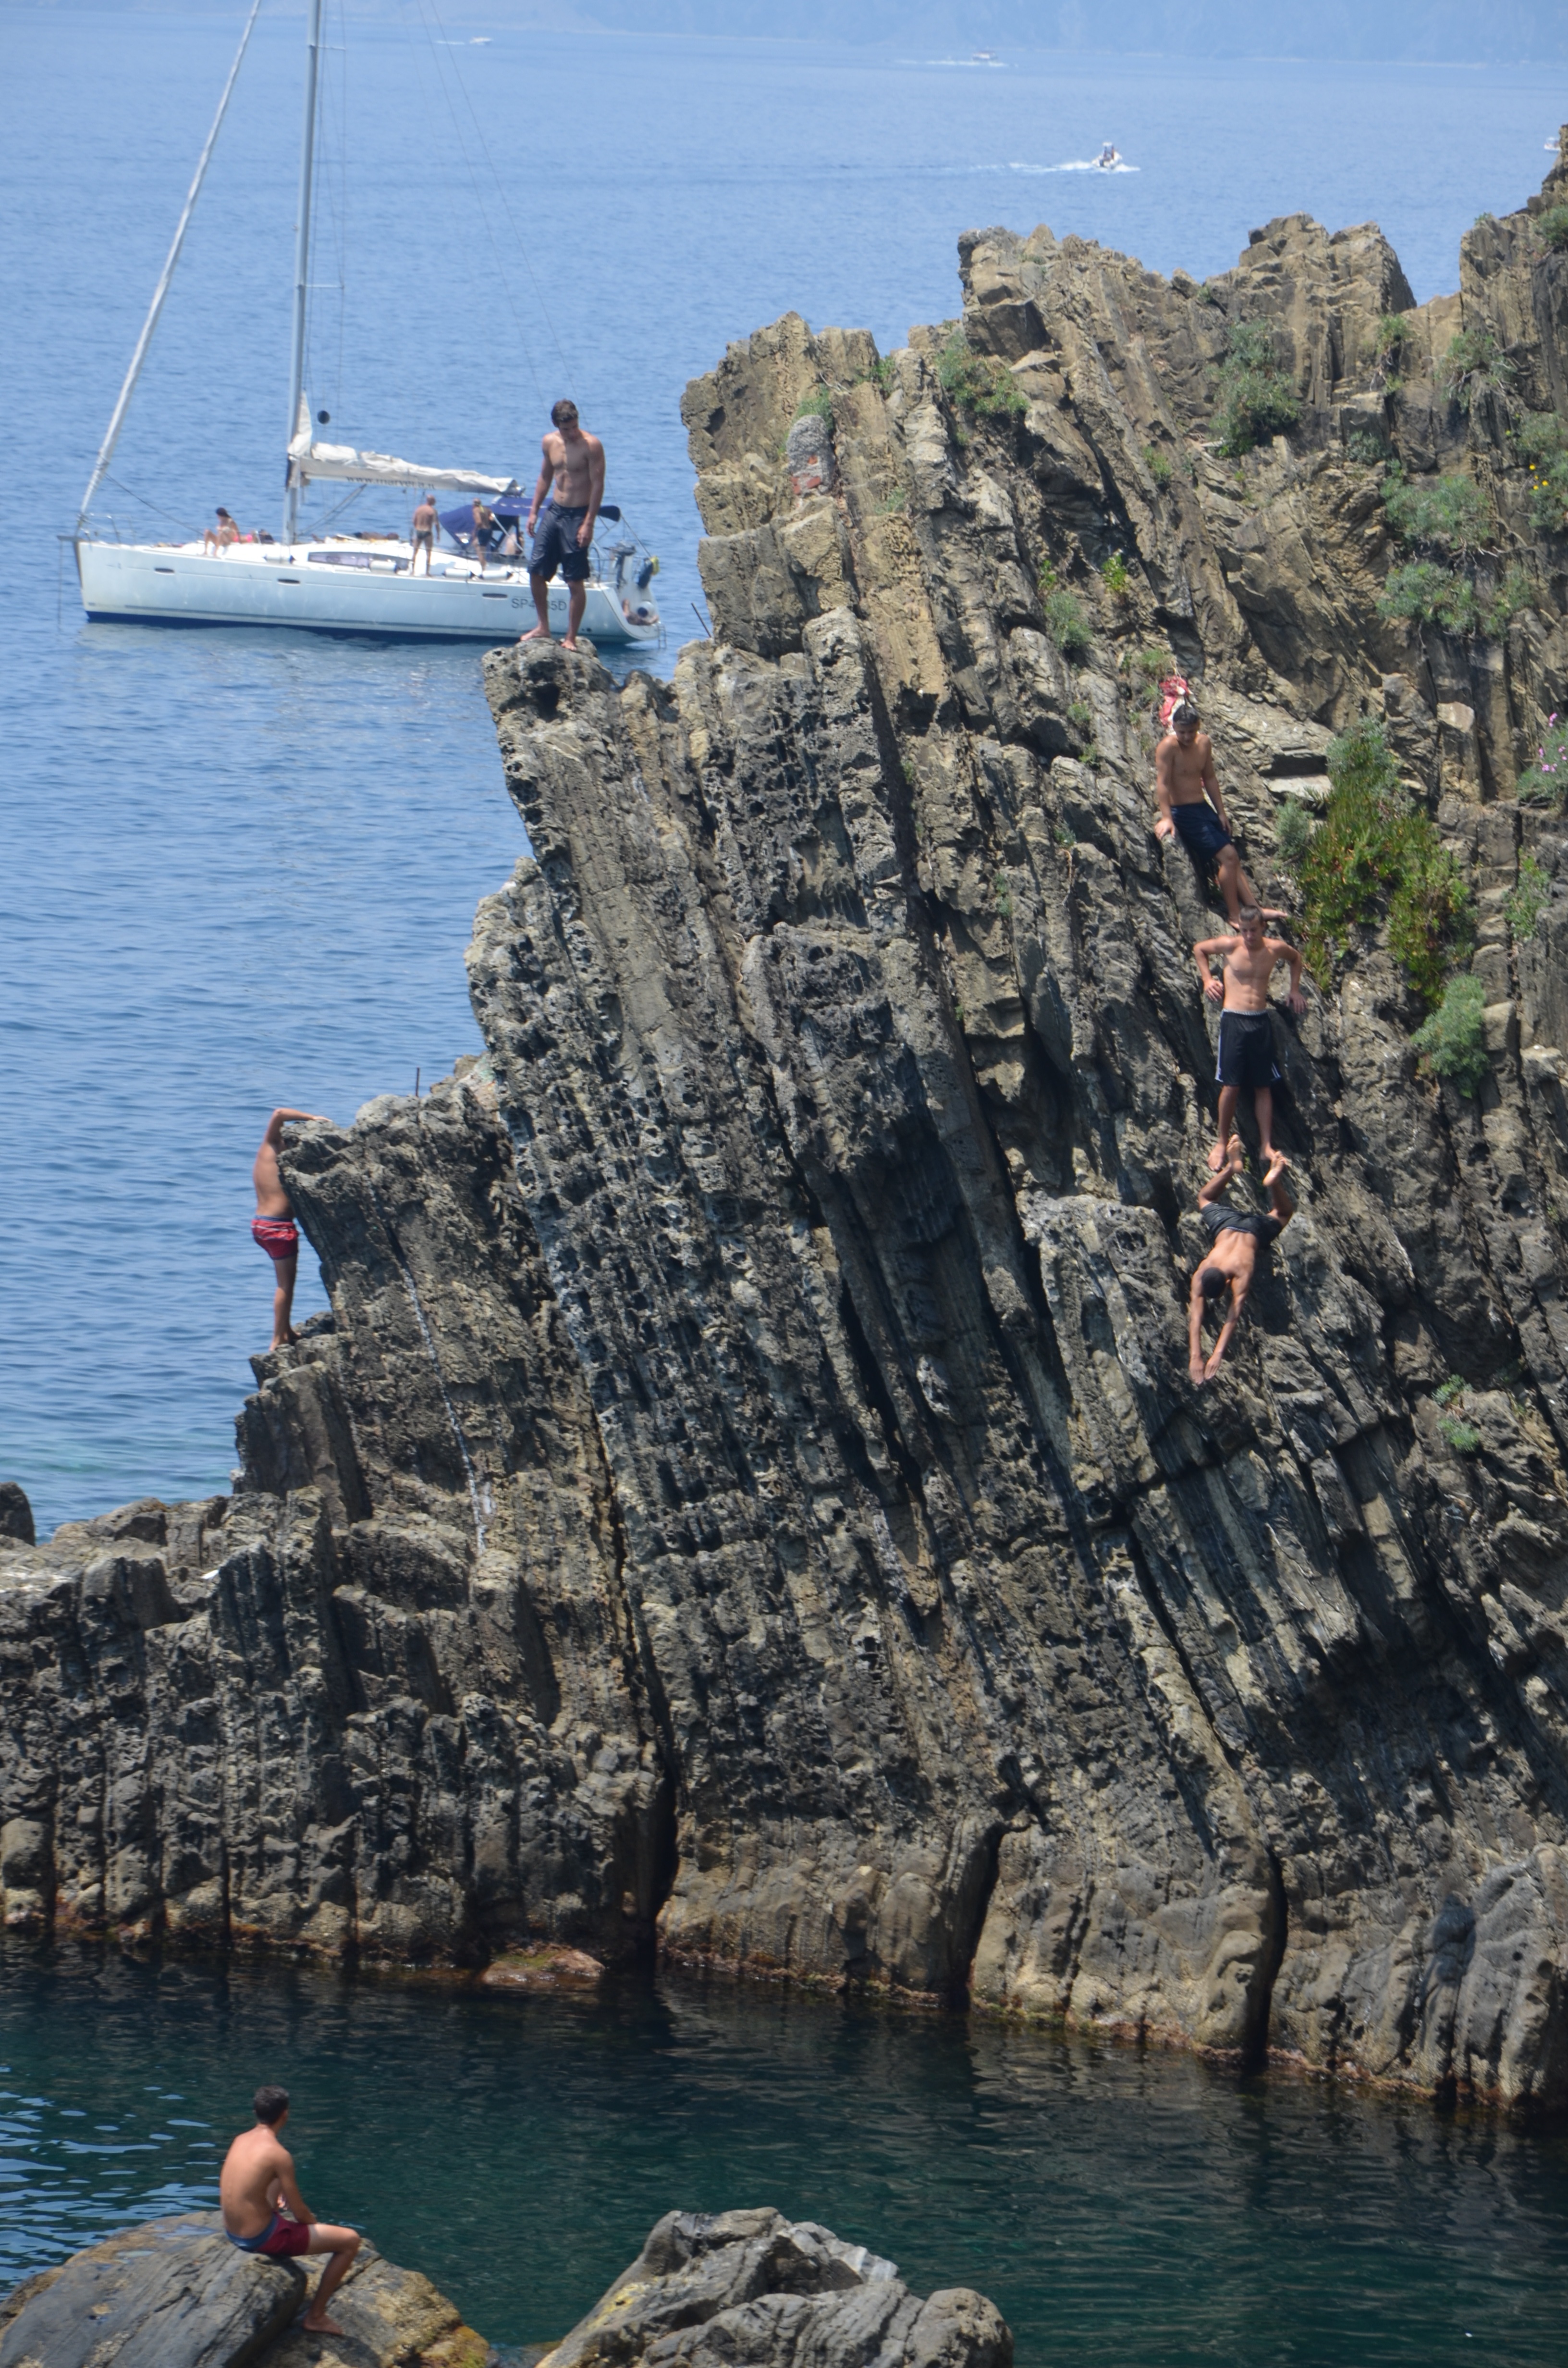
sea, coast, rock, people, adventure, jump, summer, cliff, swim, young, vehicle, bay, italy, extreme sport, terrain, fun, mar, terre, cape, cinque